Earth vs. the Spider

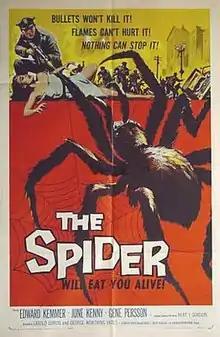
Theatrical release poster by Albert Kallis

Earth vs. the Spider (a.k.a. The Spider) is an independently made 1958 American black-and-white science fiction horror film produced and directed by Bert I. Gordon, who also provided the plot upon which the screenplay by George Worthing Yates and Laszlo Gorog was based. Though the title suggests a global crisis, the film focuses entirely on a small town being terrorized by a giant spider. The film stars Ed Kemmer, June Kenney and Eugene Persson. The special effects were by Bert I. Gordon and Paul Blaisdell. "Earth vs. the Spider" was released by American International Pictures as a double feature in different film markets with either "The Brain Eaters" or "The Screaming Skull".